List of awards and nominations received by Christina Aguilera

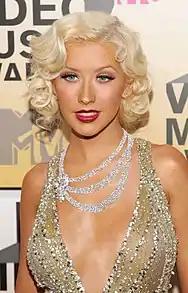
Aguilera attending the 2006 MTV Video Music Awards

Christina Aguilera is an American singer. Aguilera's self-titled debut album spawned three "Billboard" Hot 100 number-ones singles: "Genie in a Bottle" (1999), "What a Girl Wants" and "Come On Over Baby (All I Want Is You)" (both from 2000). In addition to establishing her as a teen idol, the album earned her prestigious awards, including Female Artist of the Year at the 2000 "Billboard" Music Awards and Best New Artist at the 2000 Grammy Awards, becoming one of the youngest artists to receive the trophy. In 2000, followed by the release of a Christmas album, "My Kind of Christmas", Aguilera promoted her first Spanish-language record, "Mi Reflejo", honored with the Latin Grammy Award for Best Female Pop Vocal Album.